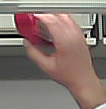
Product: loreal_shampoo